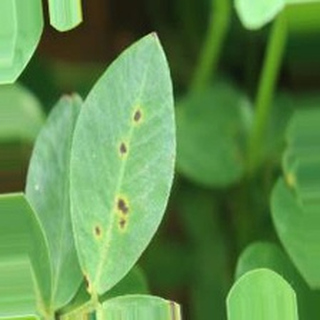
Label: groundnut_early_leaf_spot